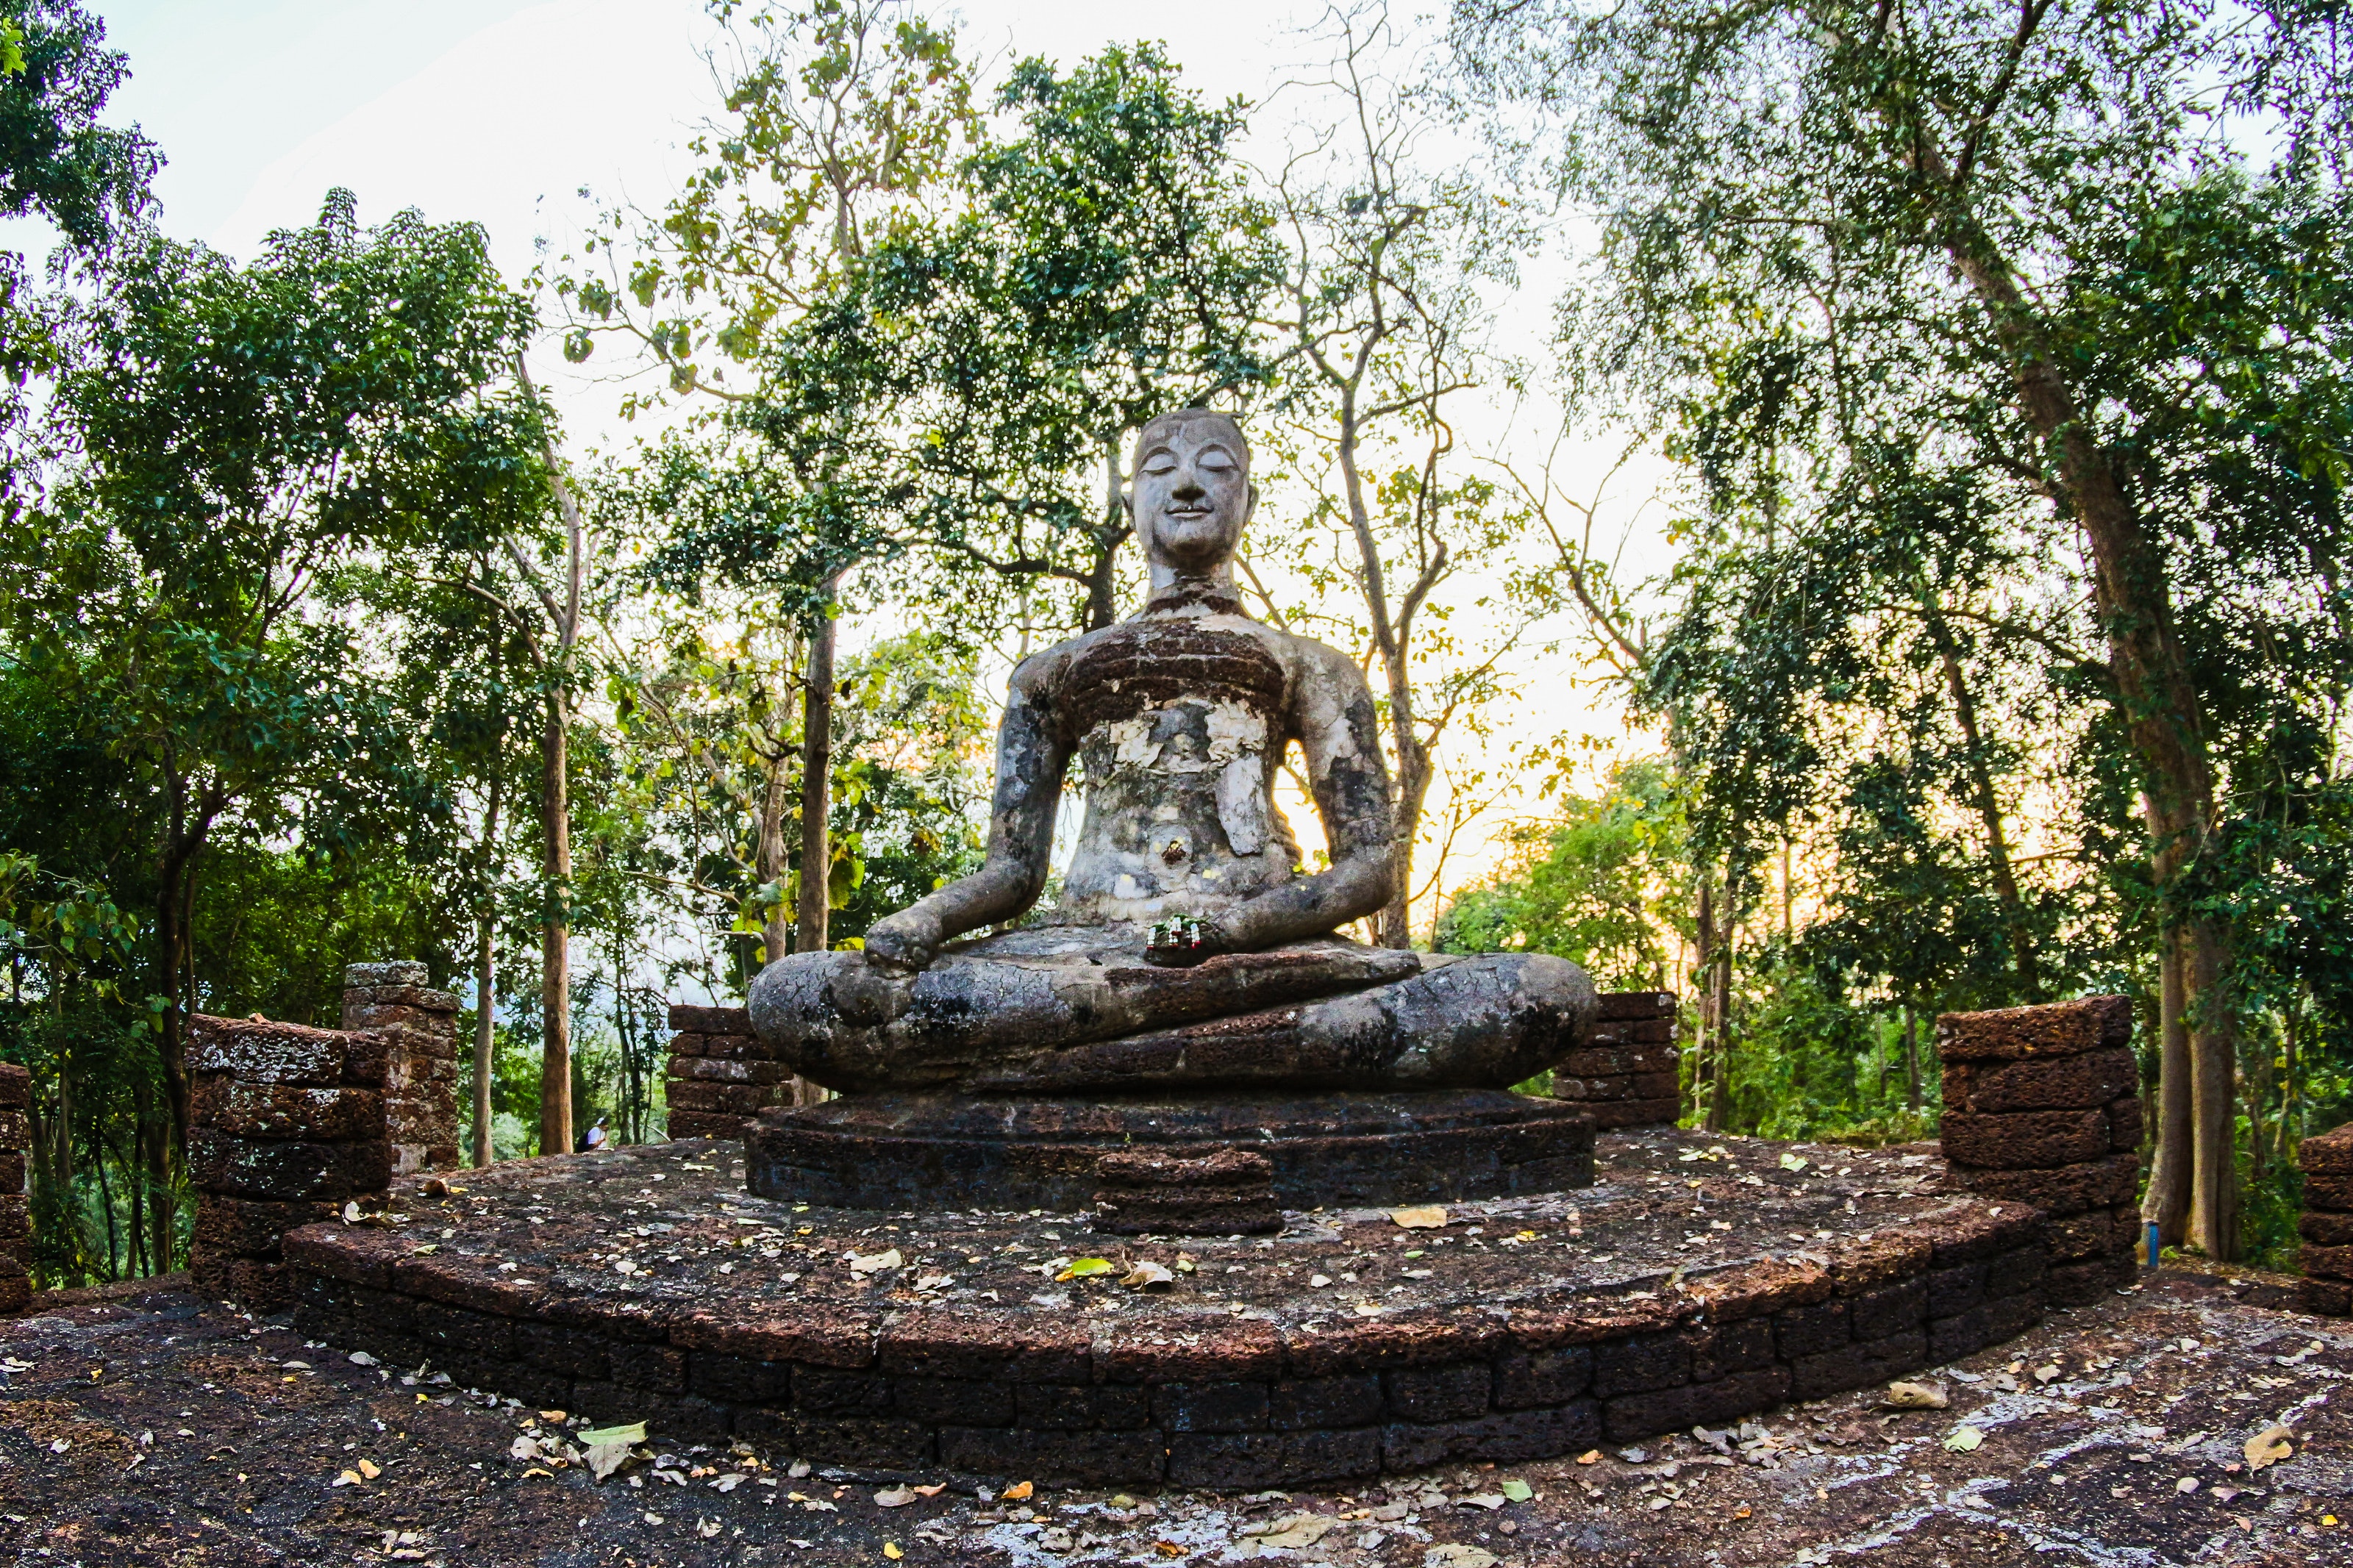
statue, sculpture, landmark, monument, tree, botany, historic site, art, grass, photography, temple, fictional character, architecture, garden, plant, leisure, stone carving, landscaping, tourism, building